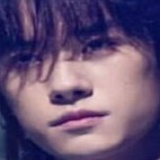
ca sĩ Dịch Dương Thiên Tỉ